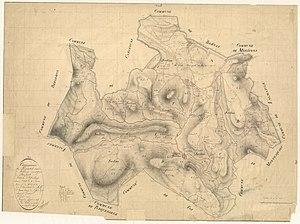
Pézènes-les-Mines. - Casdastre napoléonien
Pézènes-les-Mines est une commune française située dans le département de l'Hérault en région Occitanie.